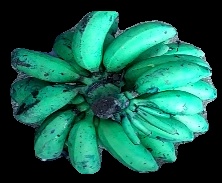
Variety: rasbale
Grade: grade3